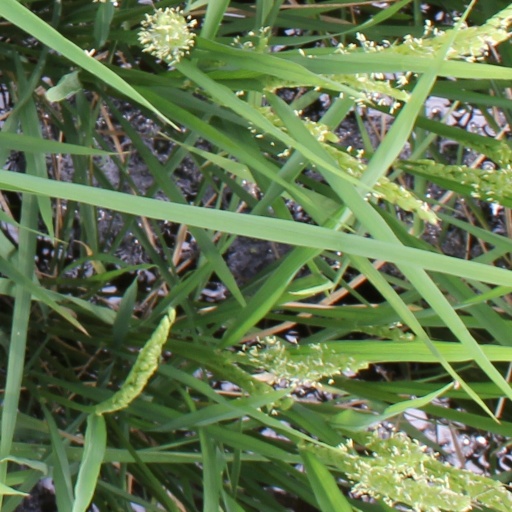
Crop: rice